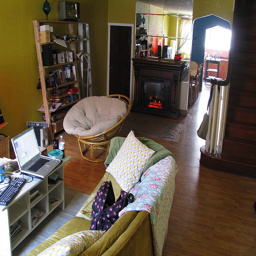
A view of a living room with a laptop sitting on a table.
a tan couch a chair some books a laptop and a table
living room angle with fireplace, bookshelf, furniture, and hardwood floors
a living room that has a couch and a chair in it
A living room with sofa, coffee table and chair.